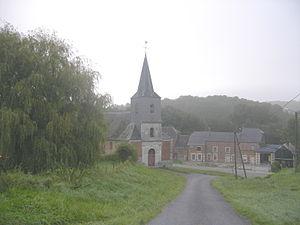
La Férée
La Férée est une commune française située dans le département des Ardennes, en région Grand Est.